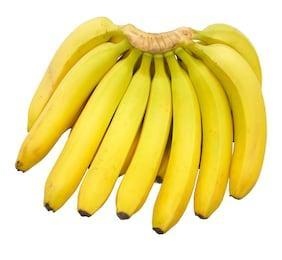
Label: banana